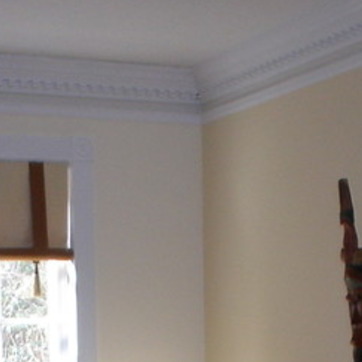
Material: painted